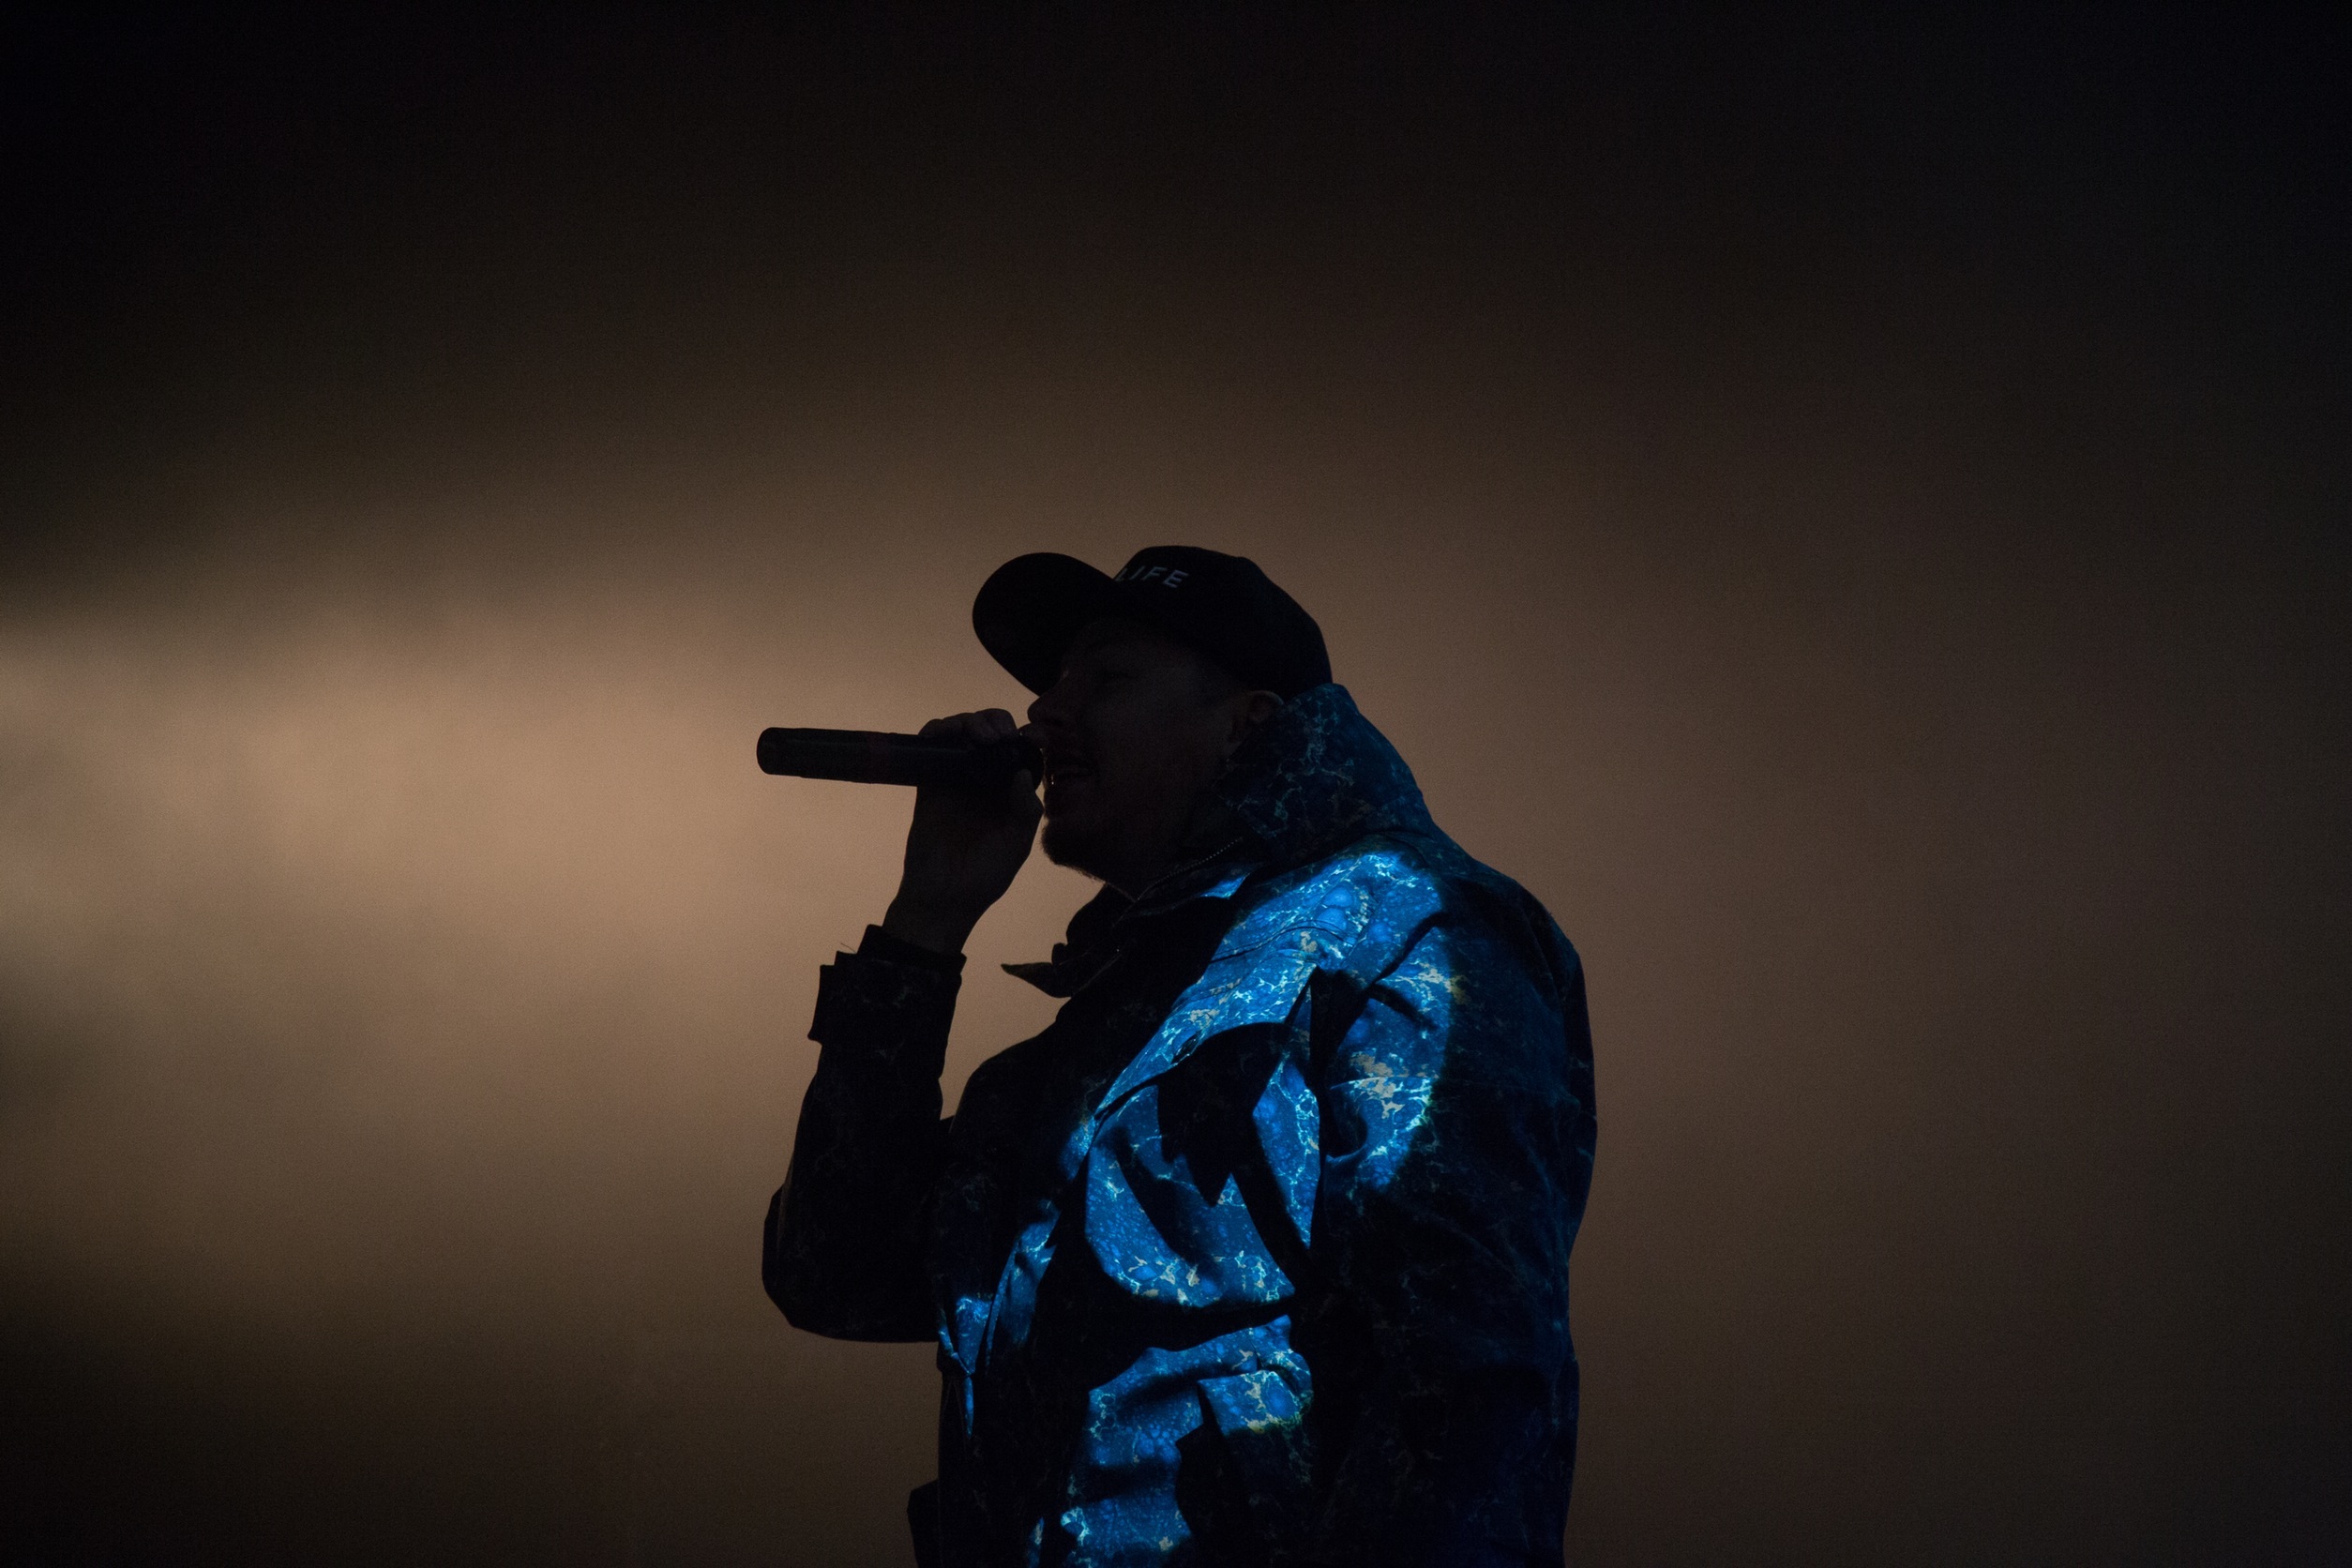
man, silhouette, person, music, light, night, photography, male, guy, concert, singer, color, artist, darkness, blue, performer, black, lifestyle, sound, entertainment, atmosphere of earth